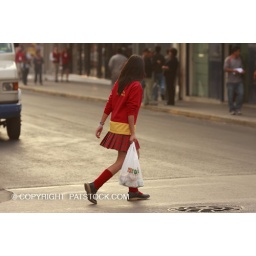
Teenage girl crossing the street in Santiago de Chile, Chile